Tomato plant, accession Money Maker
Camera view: tilt-top (135 deg); turntable rotation: 90 degrees
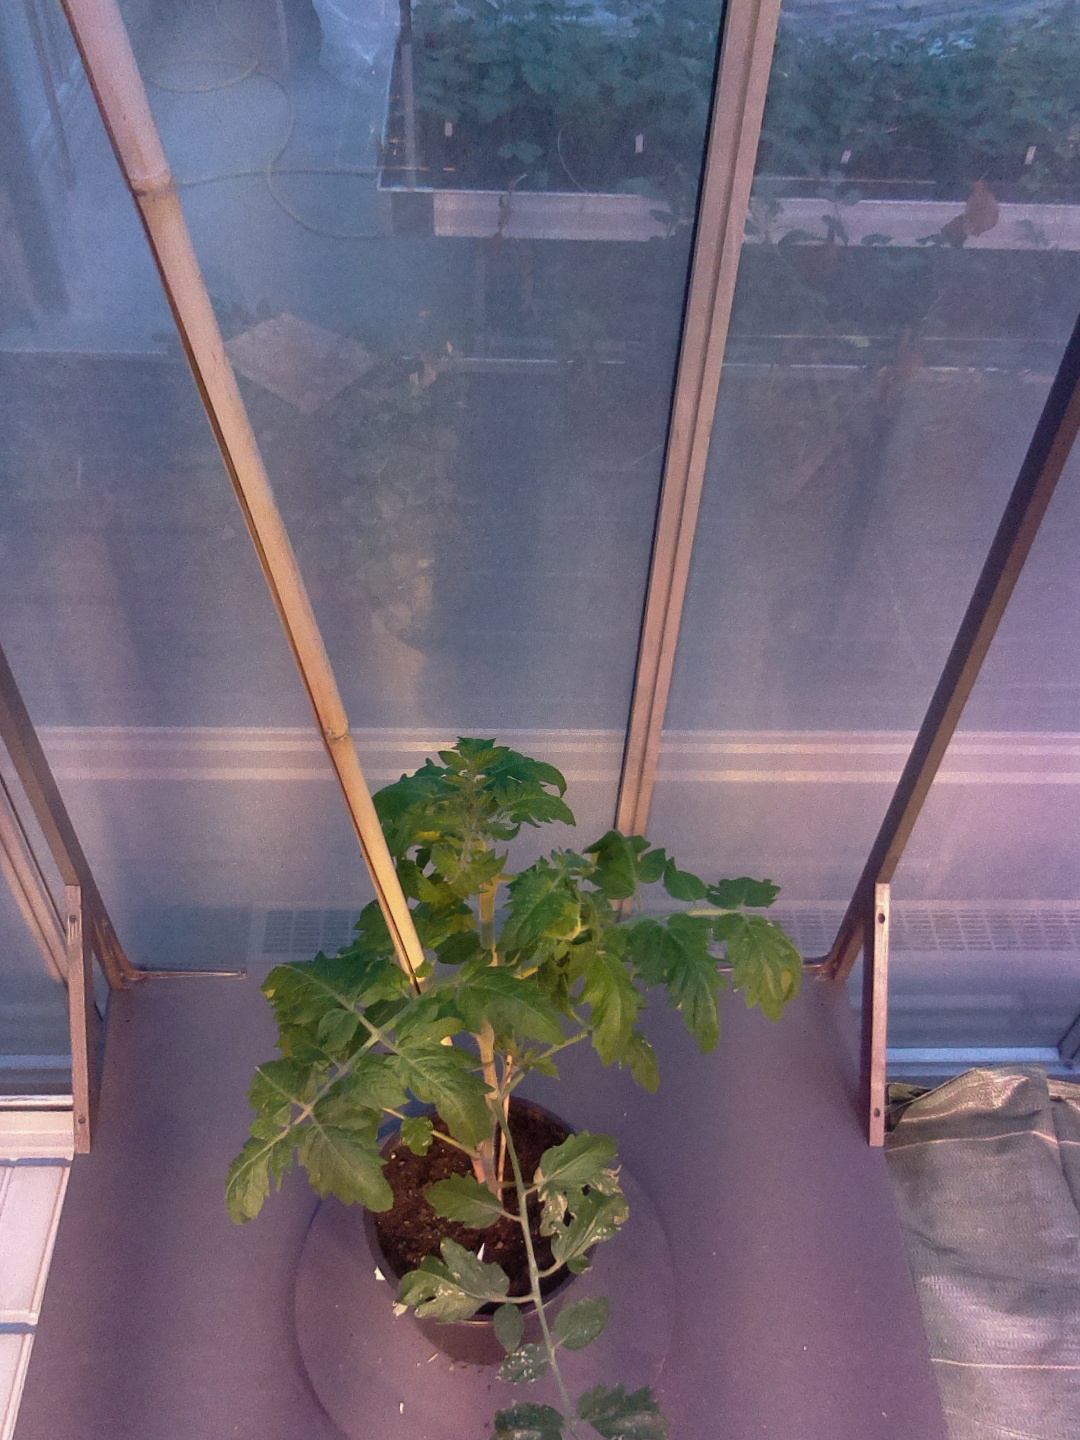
BBCH growth stage 53: 3 inflorescences visible